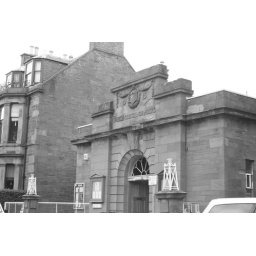
Parish council building in black and white